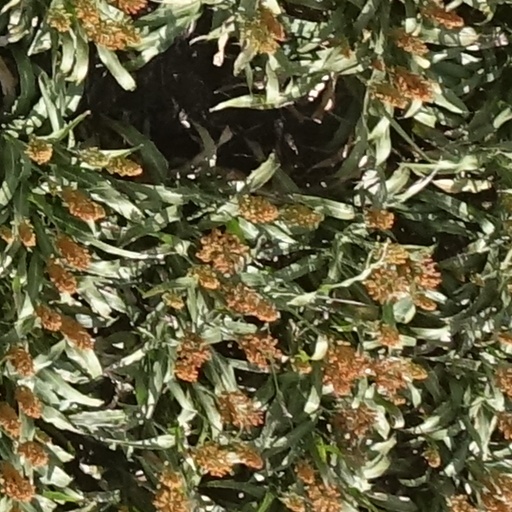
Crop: sorghum